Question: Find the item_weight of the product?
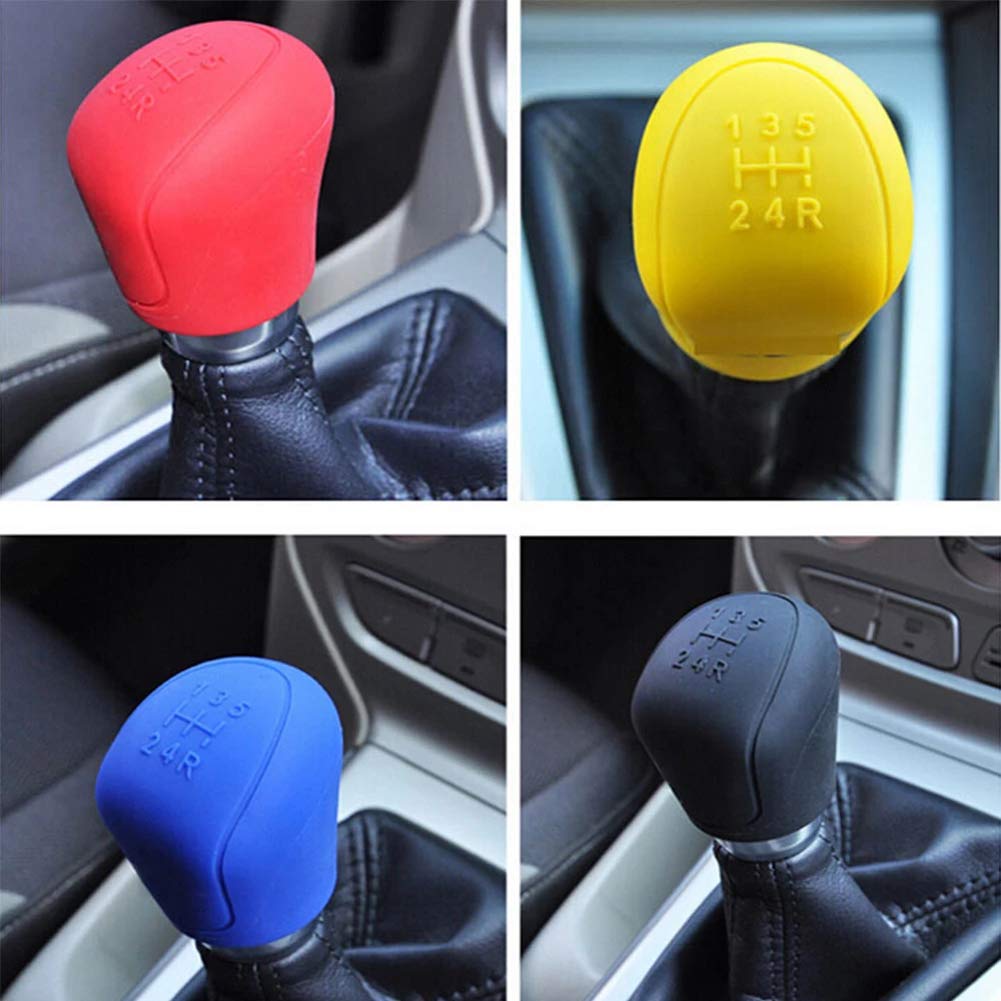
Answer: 31.0 gram